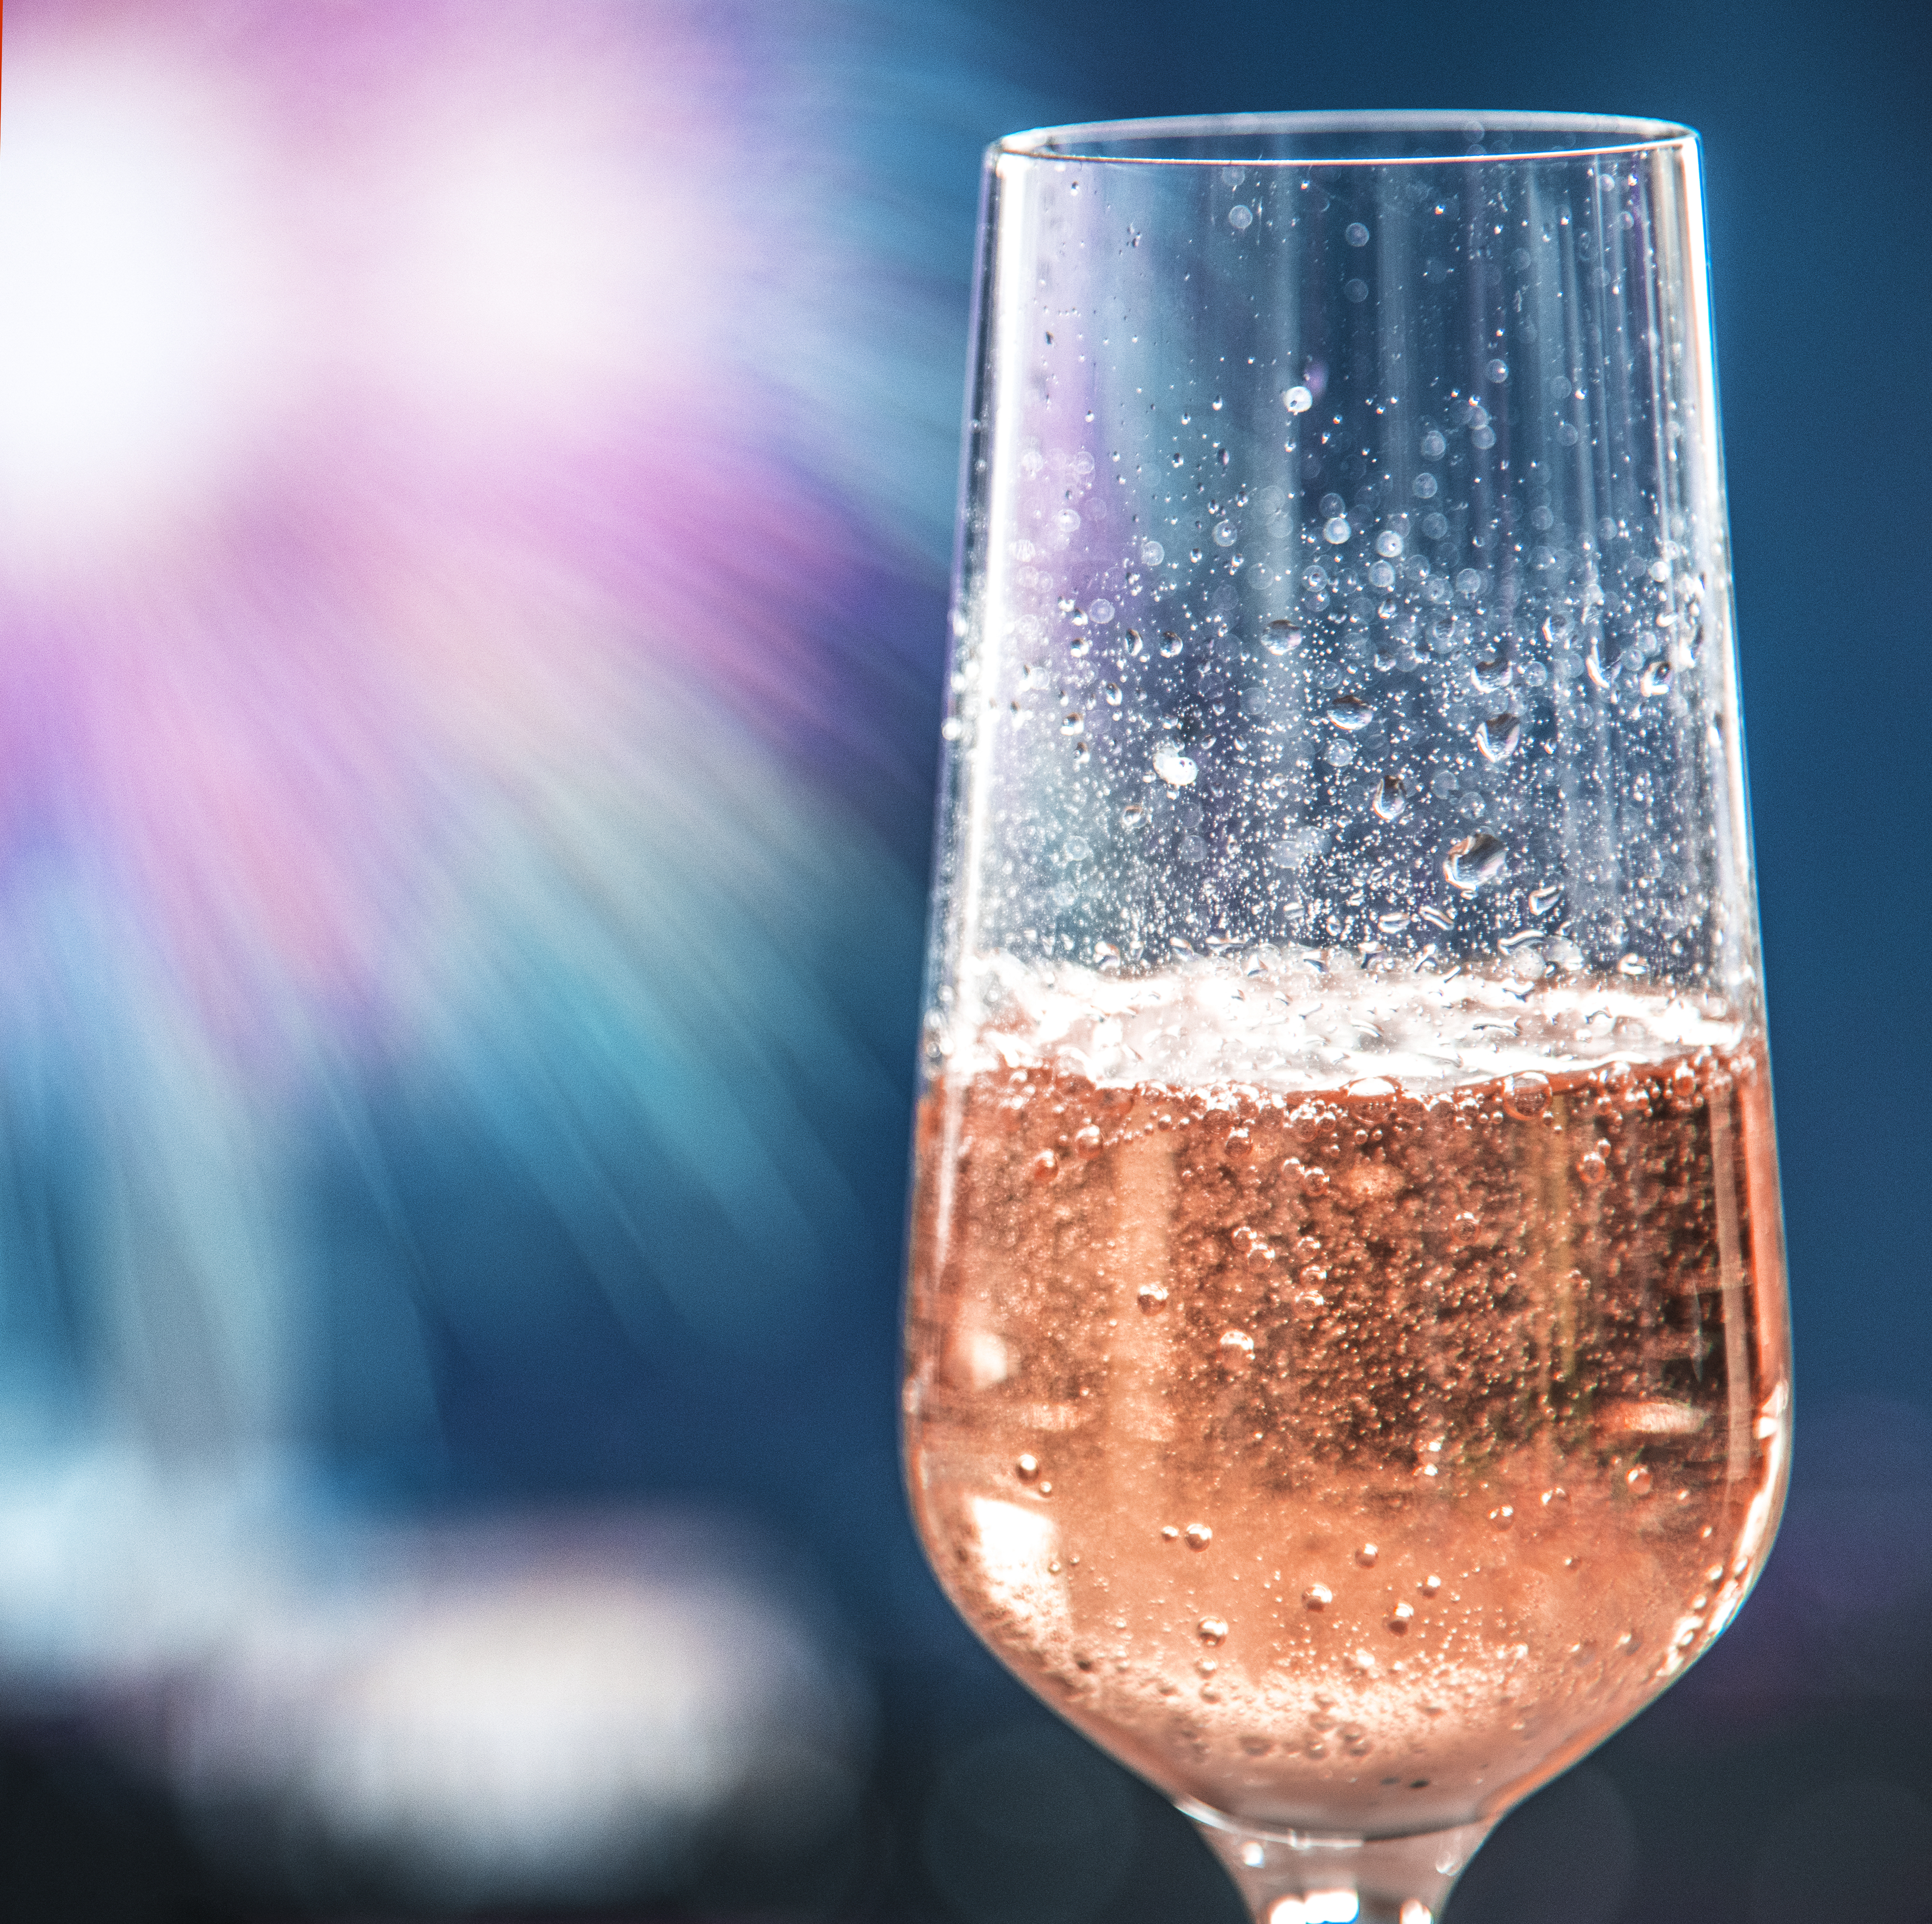
alcohol, alcoholic, anniversary, background, beverage, bright, bubble, celebrate, celebration, champagne, close up, cocktail, dining, dinner, drink, drinking, event, festival, festive, glass, liquid, luxury, macro, nobody, party, pink, prosecco, refreshing, refreshment, romance, romantic, rose, sparkling, sparkling wine, splashing, wine, wineglass, water, champagne cocktail, stemware, champagne stemware, wine glass, alcoholic beverage, wine cocktail, Transparent material, fizz, drinkware, non alcoholic beverage, distilled beverage, fluid